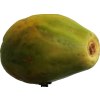
Label: papaya